Nathaniel Schmidt

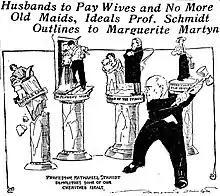
Cornell University Professor Nathaniel Schmidt, foreground, illustrated in a fanciful drawing by Marguerite Martyn of the "St. Louis Post-Dispatch" as destroying some of the "cherished ideals" of their time (1911), including, from left to right, "Mother Love," "Dependent Wife," the man as "Head of the Family," and the "Independent Old Maid." Cracks have already begun to appear in some of the columns, and the one on the left is collapsing.

During the summer recesses, Schmidt taught and gave lectures across the country. In June 1899, he lectured for the Brotherhood of the Kingdom at their seventh annual conference in Marlborough, New York. The University of Wisconsin invited him to teach Oriental History and Hellenistic Philosophy in June 1909, as one of their summer school faculty. From 1925 to 1935 he taught at Columbia University's summer school.